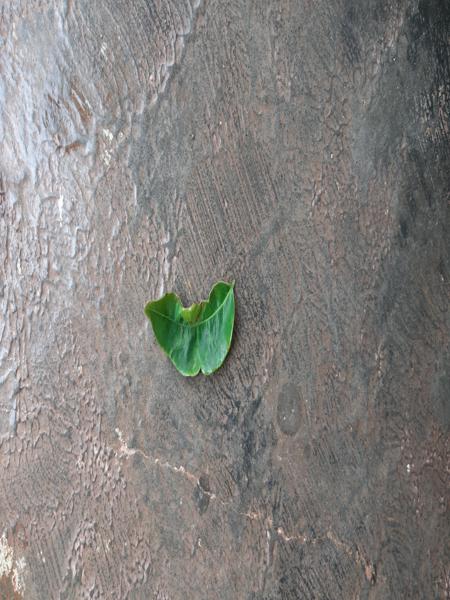
Plant: Amla